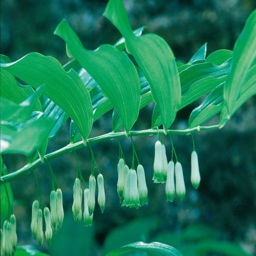
biological genus -- according to person , florists love this plant because it lasts a long time in water , but gardeners go for it because it tolerates dry soil once established and sprouts dainty white flowers in the spring .